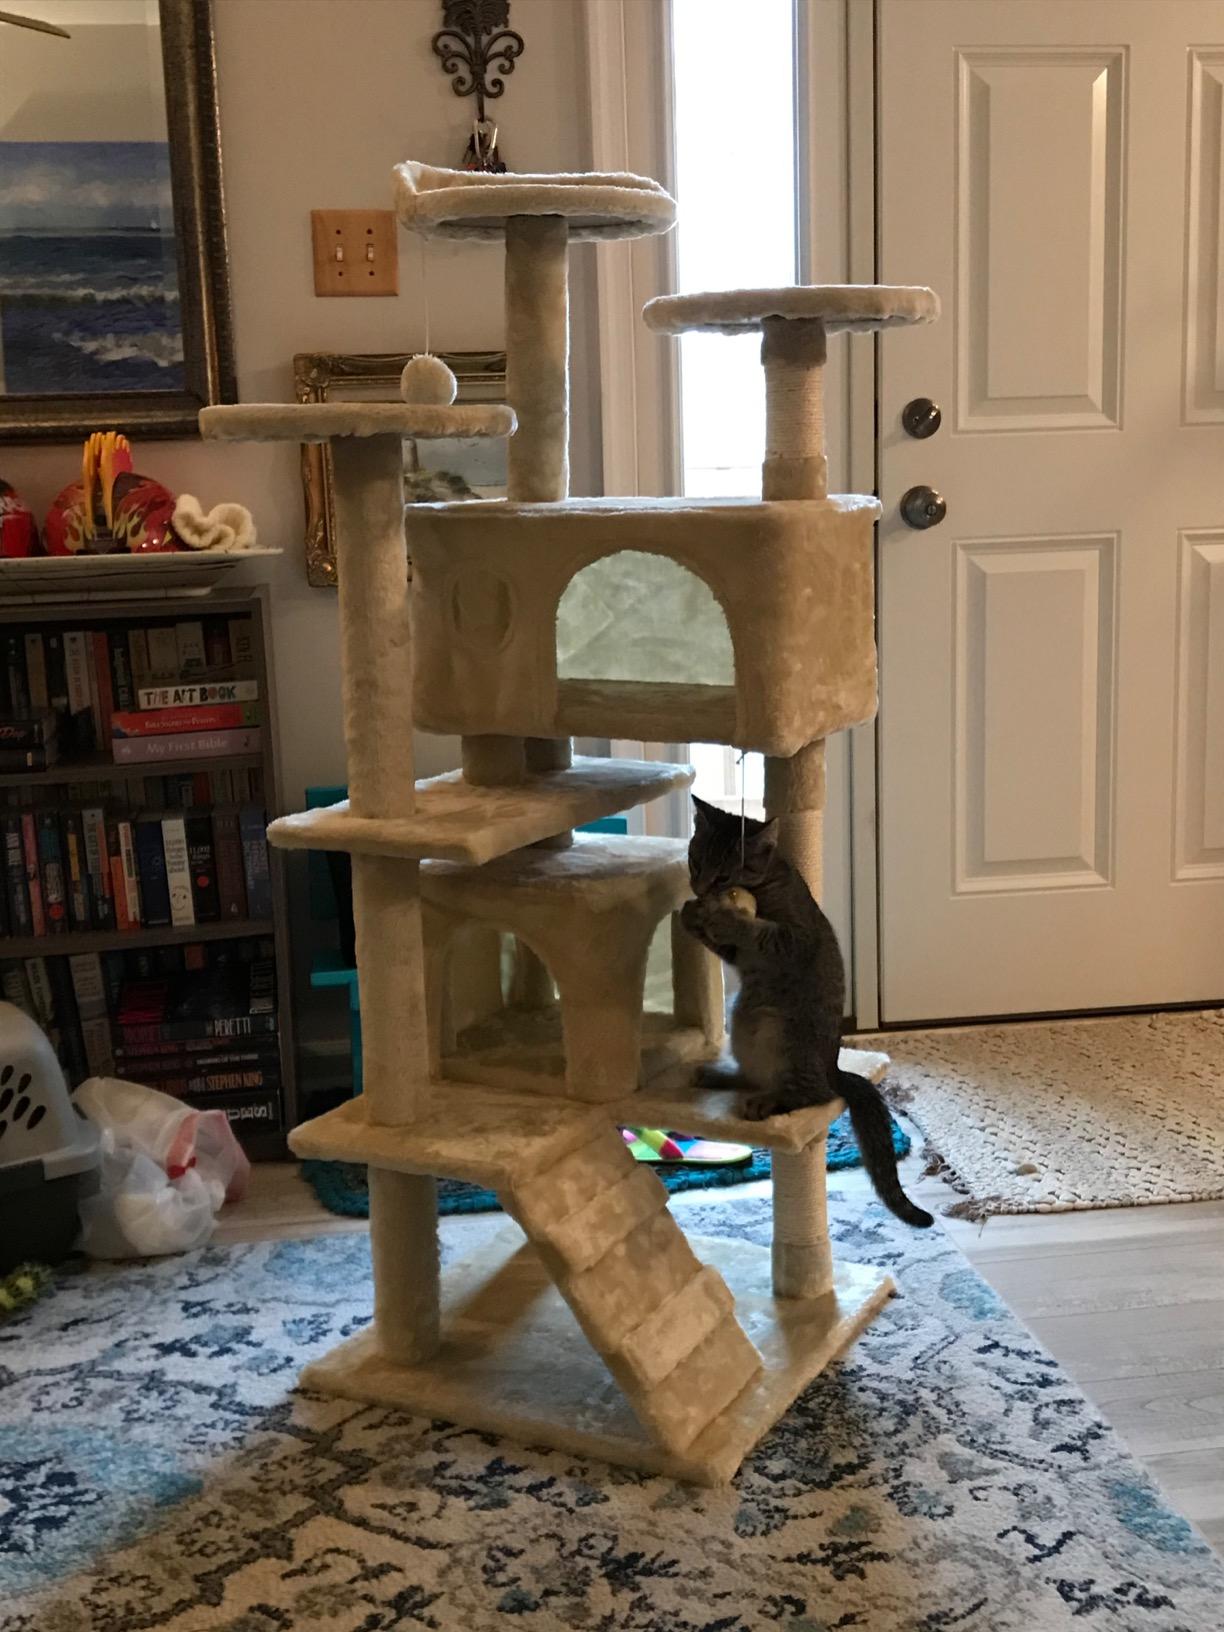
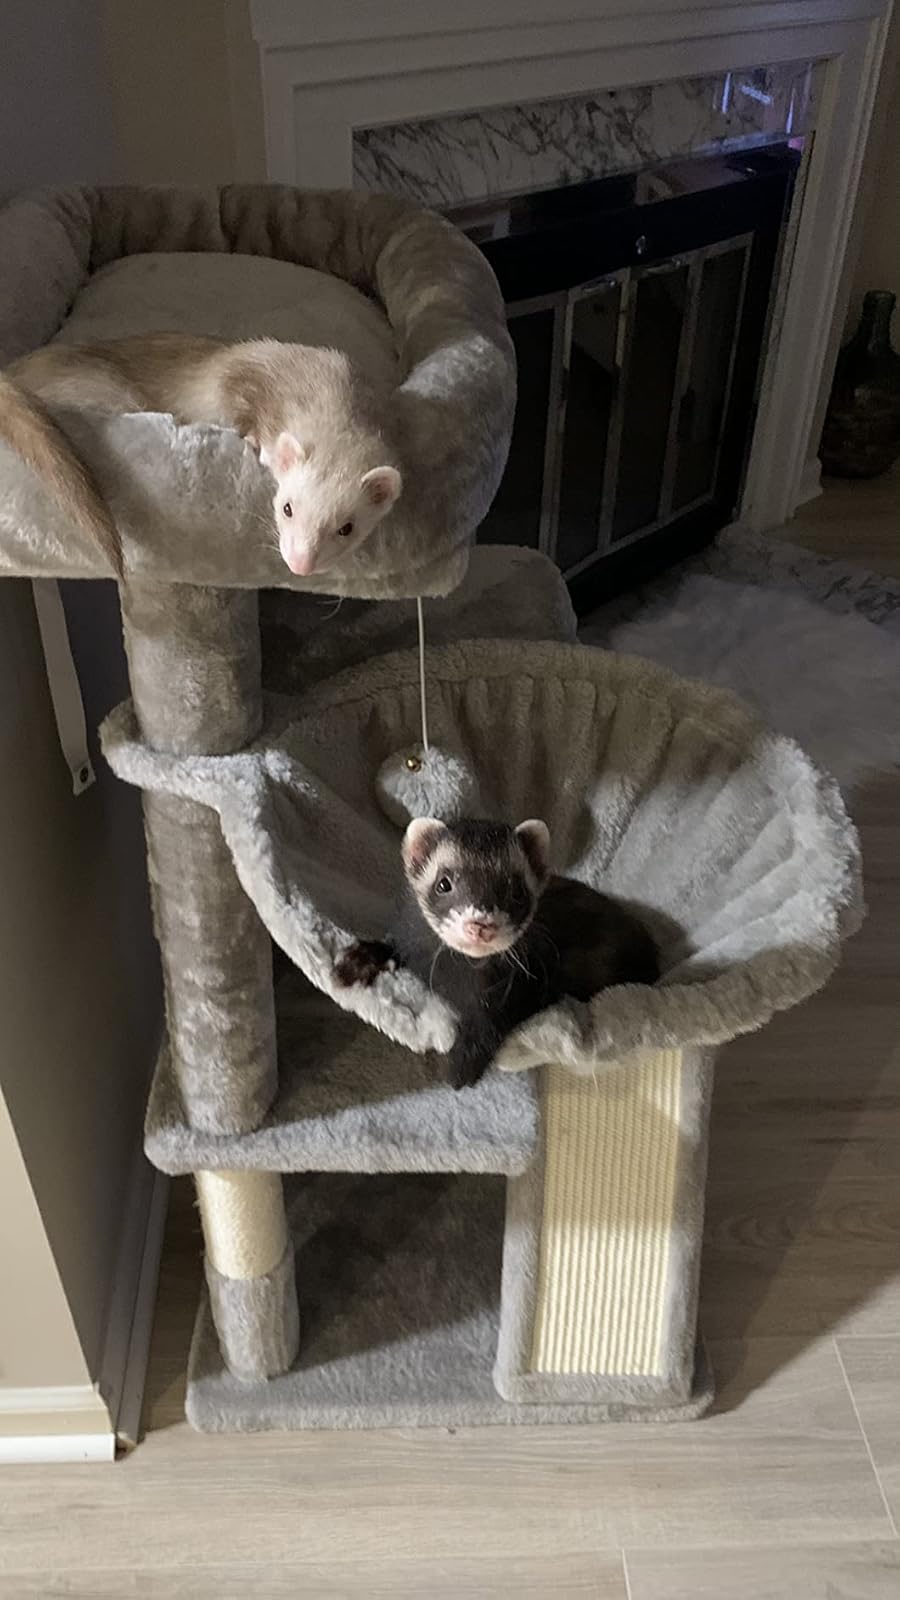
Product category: items_cat tree
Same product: no